Lofts at Cherokee Studios

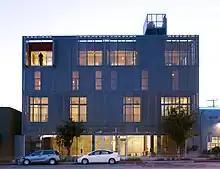

Lofts At Cherokee Studios is a mixed-use development in Los Angeles, California, featuring 12 live/work lofts and 3 commercial condominiums. The original project closed in 2007, to transform into the first LEED Platinum certified mixed-use development. The site was a recording studio doing business as Cherokee Studios, recording home to over 300 gold and platinum records as well as numerous film soundtracks. The site is also the former home of MGM Recording Studios.